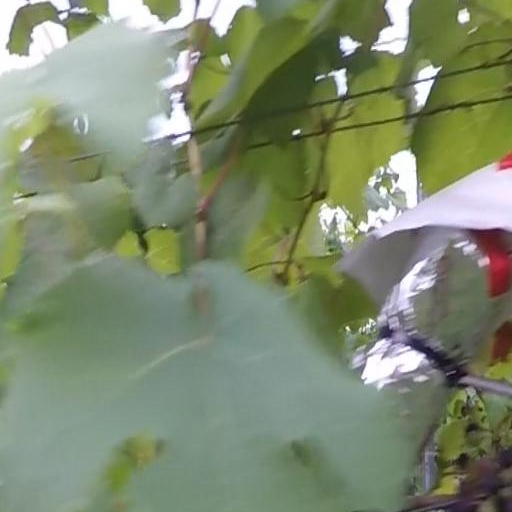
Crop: grape